2021 Nobel Peace Prize

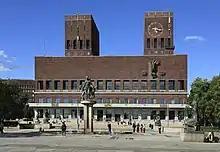
Oslo City Hall, the venue for the 2021 award ceremony

The award ceremony was held in Oslo on 10 December 2021, the anniversary of Alfred Nobel's death. In 2020 the ceremony returned to its former venue, the Atrium of the University of Oslo Faculty of Law, after being held in Oslo City Hall during the period 1990–2019. In 2021 the ceremony was once again held in Oslo City Hall.